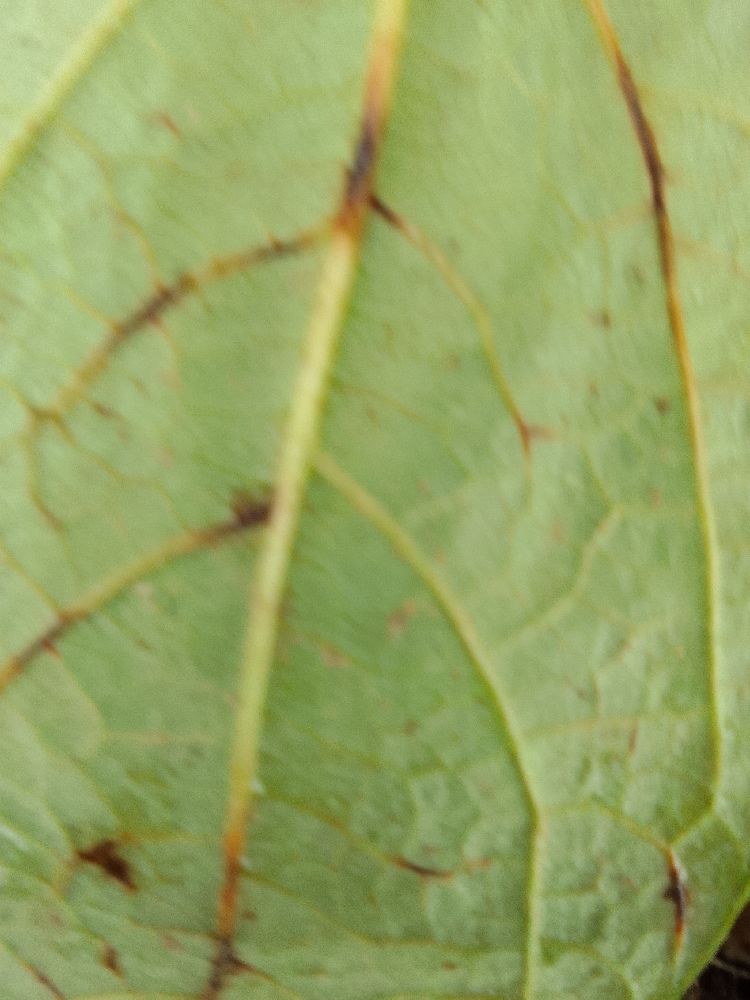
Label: anthracnose